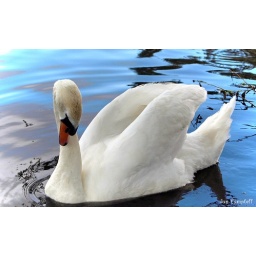
swan in blue water